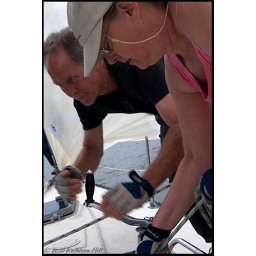
The Magothy river sailboat races in Pasadena, Maryland. Cris and Alfred tighting up the sail. Photo by Kathleen Hill.